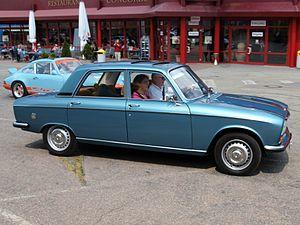
La Peugeot 304 est une voiture moyenne de catégorie 7 CV, elle est produite par le constructeur automobile Peugeot de 1969 à 1980.